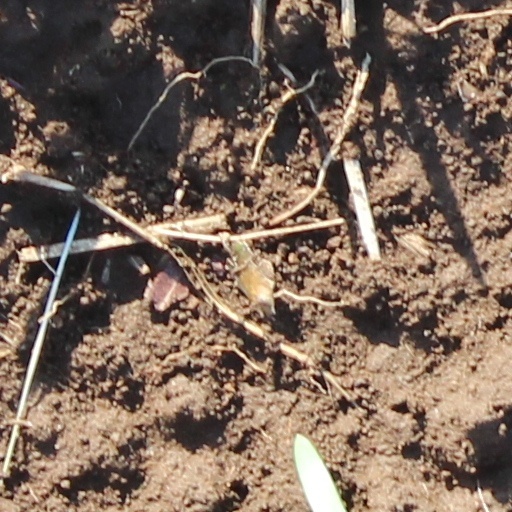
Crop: wheat